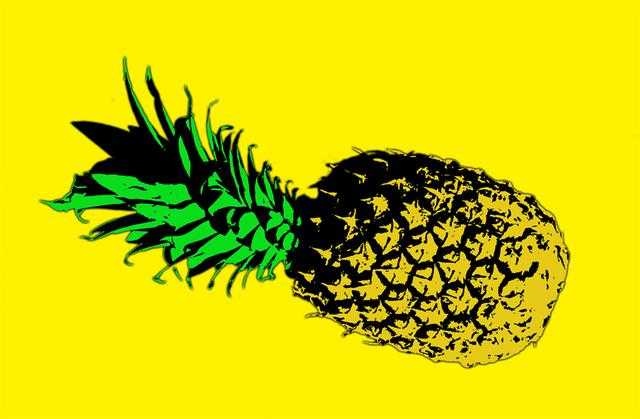
Label: Pineapple